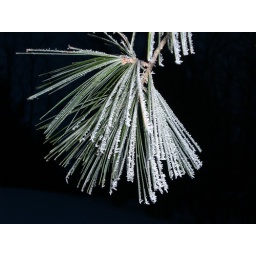
Taken while sledding on the hill by my clinic with my son